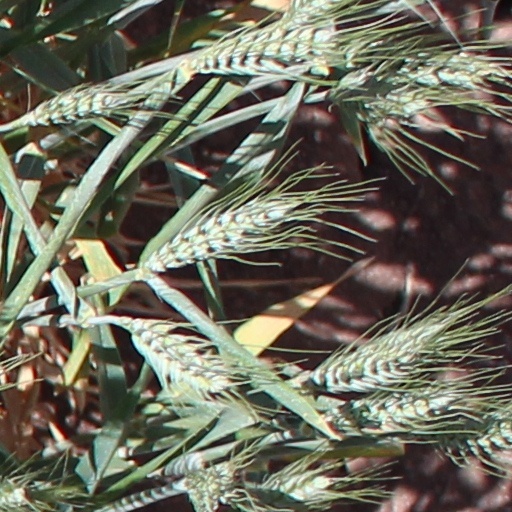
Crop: wheat